The Flaming Lips

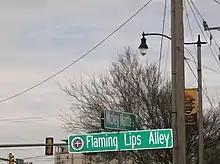
Flaming Lips Alley in Oklahoma City

The band continued to tour throughout the fall of 2006 stopping in Montreal, the Virgin Festival on the Toronto Islands, Atlantic City's House of Blues, The University of Vermont in Burlington, their hometown Oklahoma City, the Austin City Limits Music Festival in Austin, Texas, and New York City, NY as well as several other cities. The homecoming show in Oklahoma City was performed at the Zoo Amphitheater and included the unveiling of a new UFO stage prop, and would provide footage for the U.F.O.s at the Zoo concert DVD.